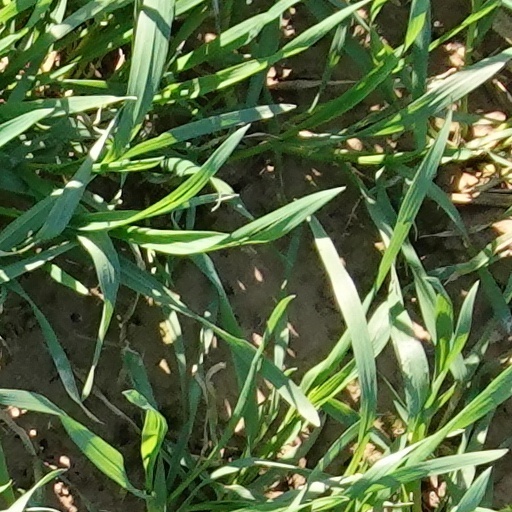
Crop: wheat